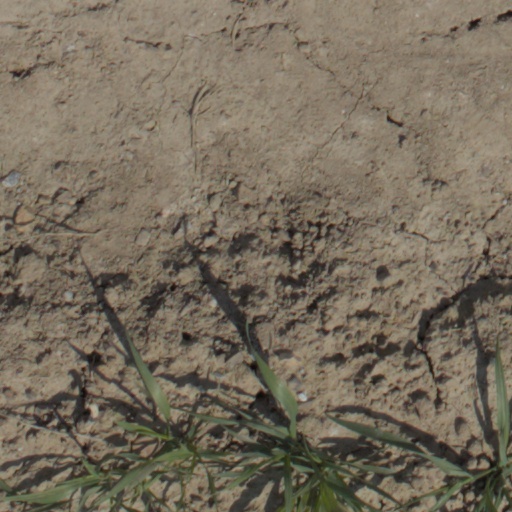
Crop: wheat